Riverside Hangar

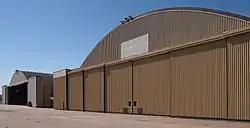
The Riverside Hangar viewed from the east

The Riverside Hangar is a historic hangar complex at the St. Paul Downtown Airport in Saint Paul, Minnesota, United States. It comprises two parallel hangars with a connecting structure and some additions. Built on the bank of the Mississippi River in 1942, it was part of a bomber modification center that operated at the airport during World War II. The two hangar buildings were constructed with glued laminated timber arches, an innovation born of wartime steel shortages. Half the arches were manufactured in Peshtigo, WI by Unit Structures, Inc. and half by Rilco Laminated Products, Inc. at Albert Lea, MN. Their important design features were their low cost and that they were erectable quickly by unskilled workers. Riverside Hangar was listed on the National Register of Historic Places for its state-level significance in the theme of engineering. It was nominated for being one of Minnesota's leading examples of glued laminated timber construction.